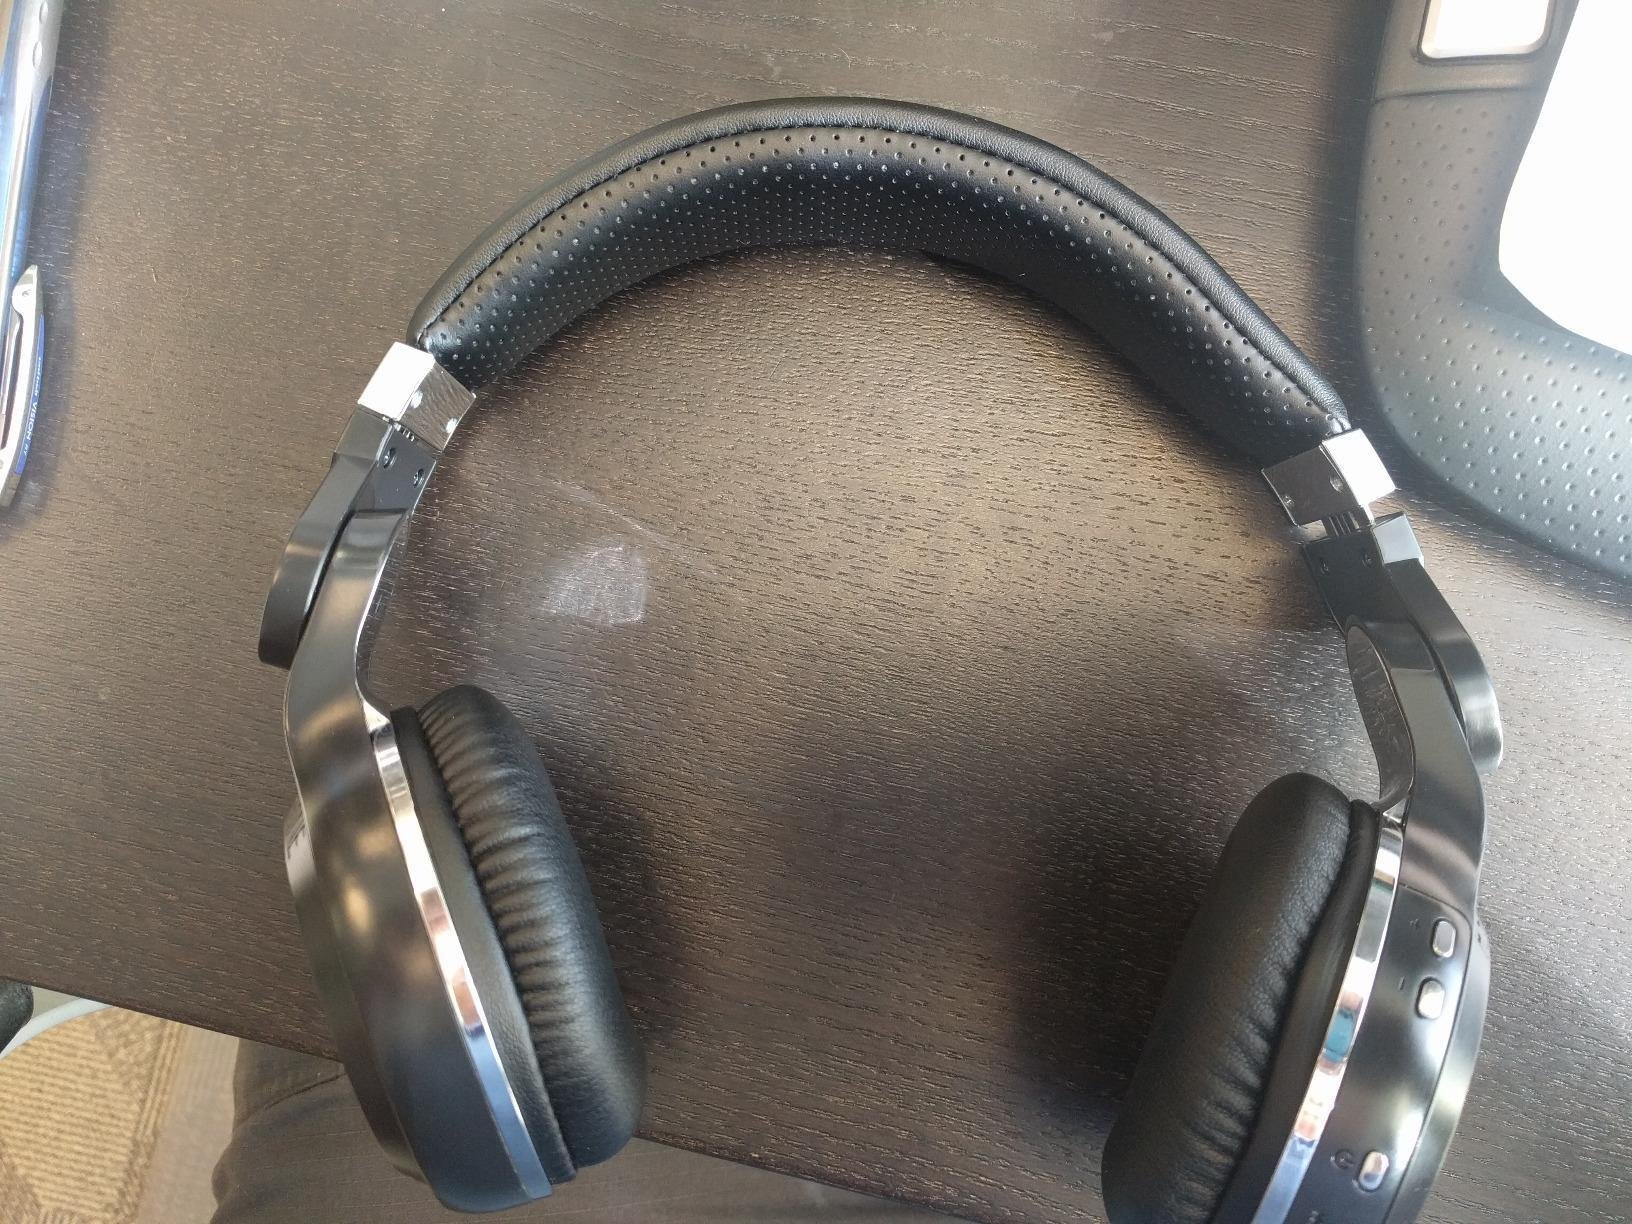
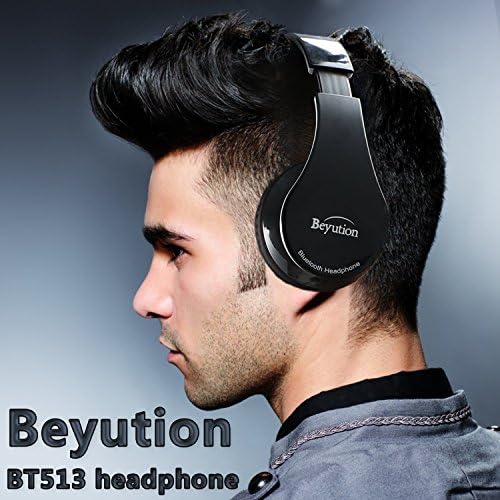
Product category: headphones
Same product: no